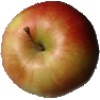
Label: Apple Red 2